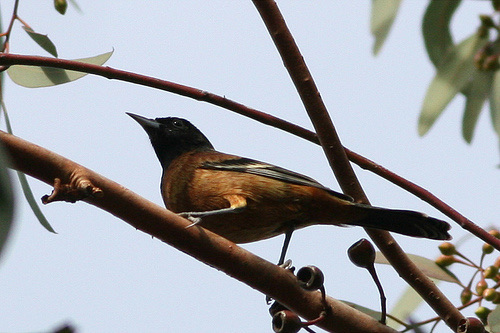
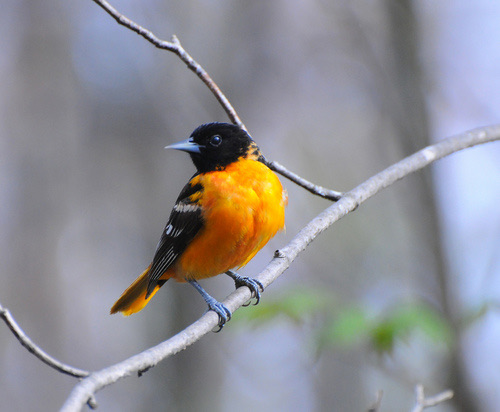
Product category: misc
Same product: yes